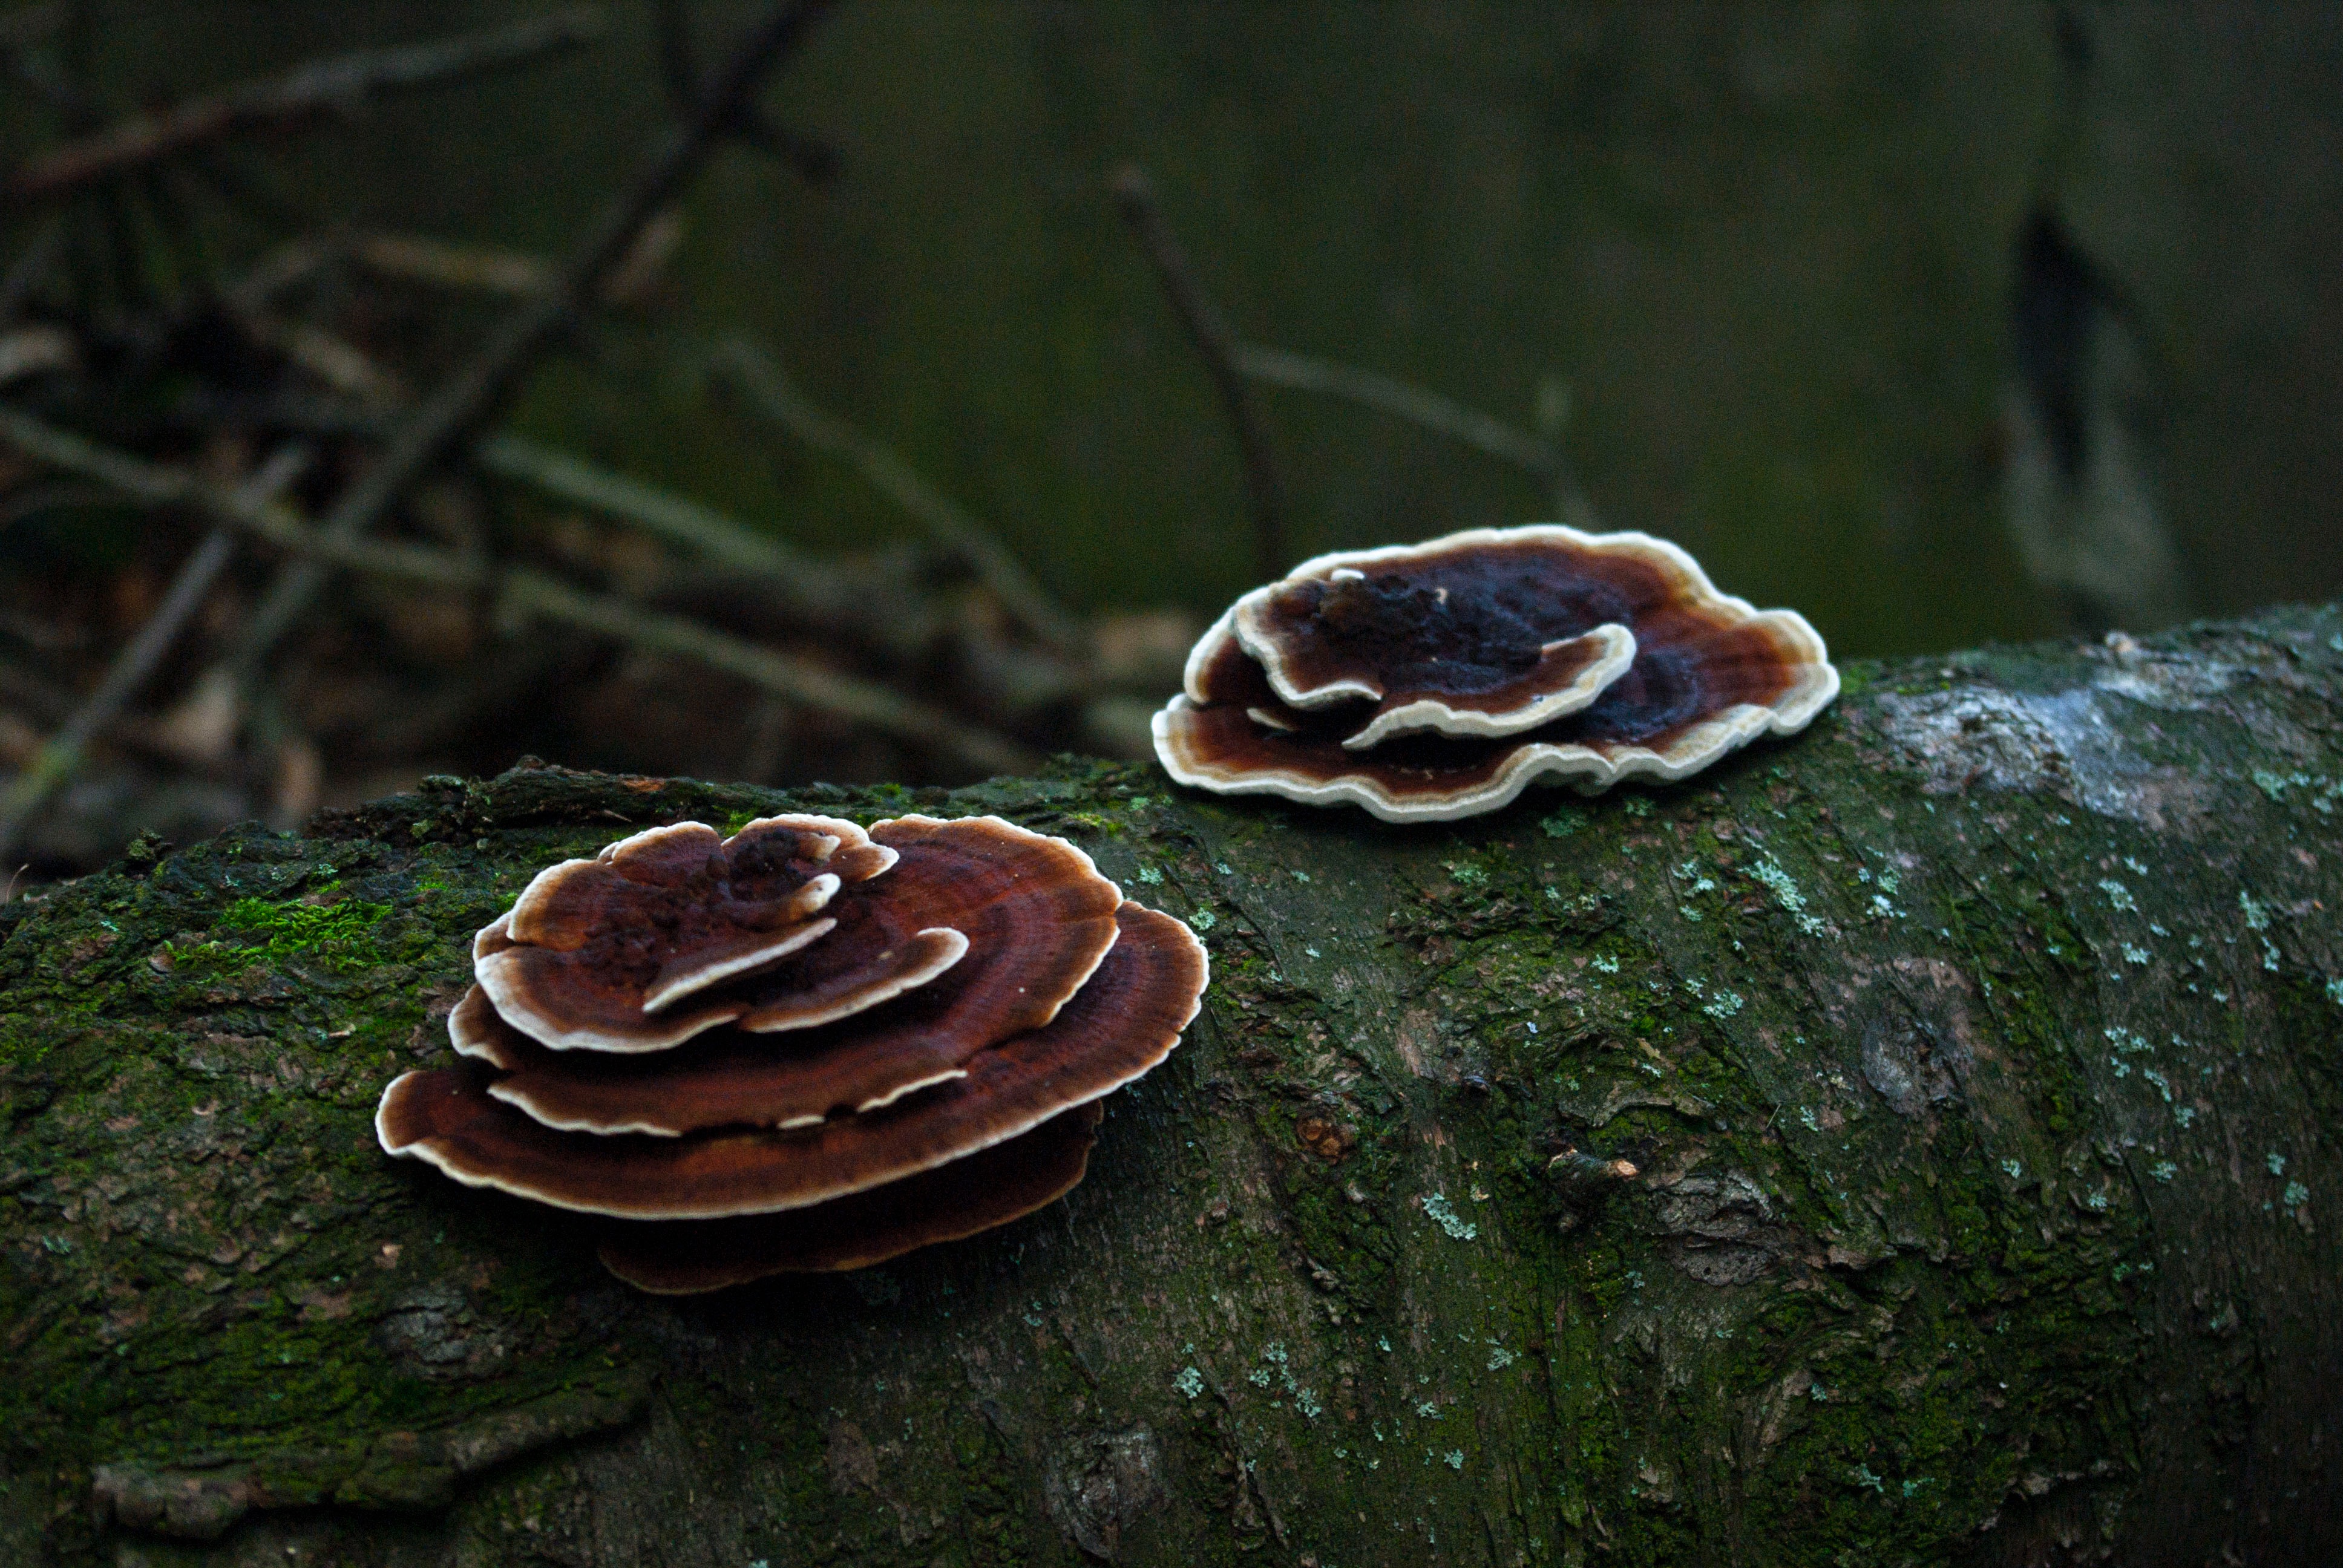
tree, nature, mushroom, fauna, fungus, auriculariales, macro photography, oyster mushroom, edible mushroom, medicinal mushroom, agaricomycetes, auriculariaceae